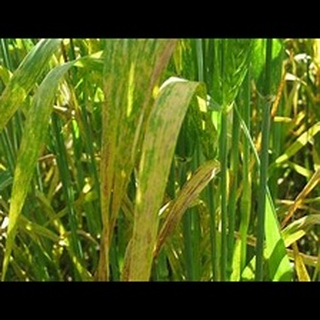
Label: wheat_tan_spot